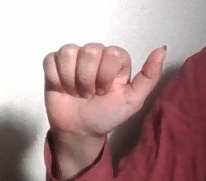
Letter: dhad